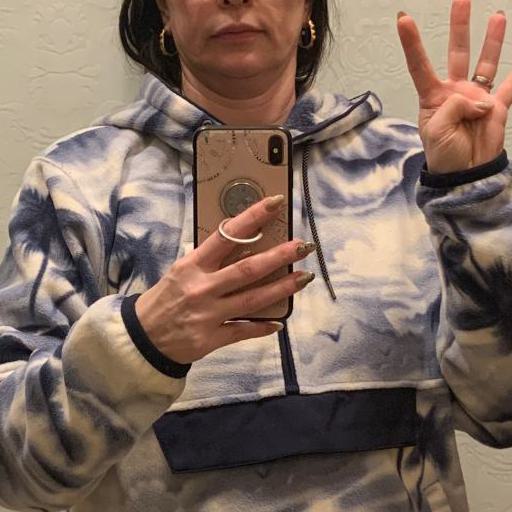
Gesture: no_gesture